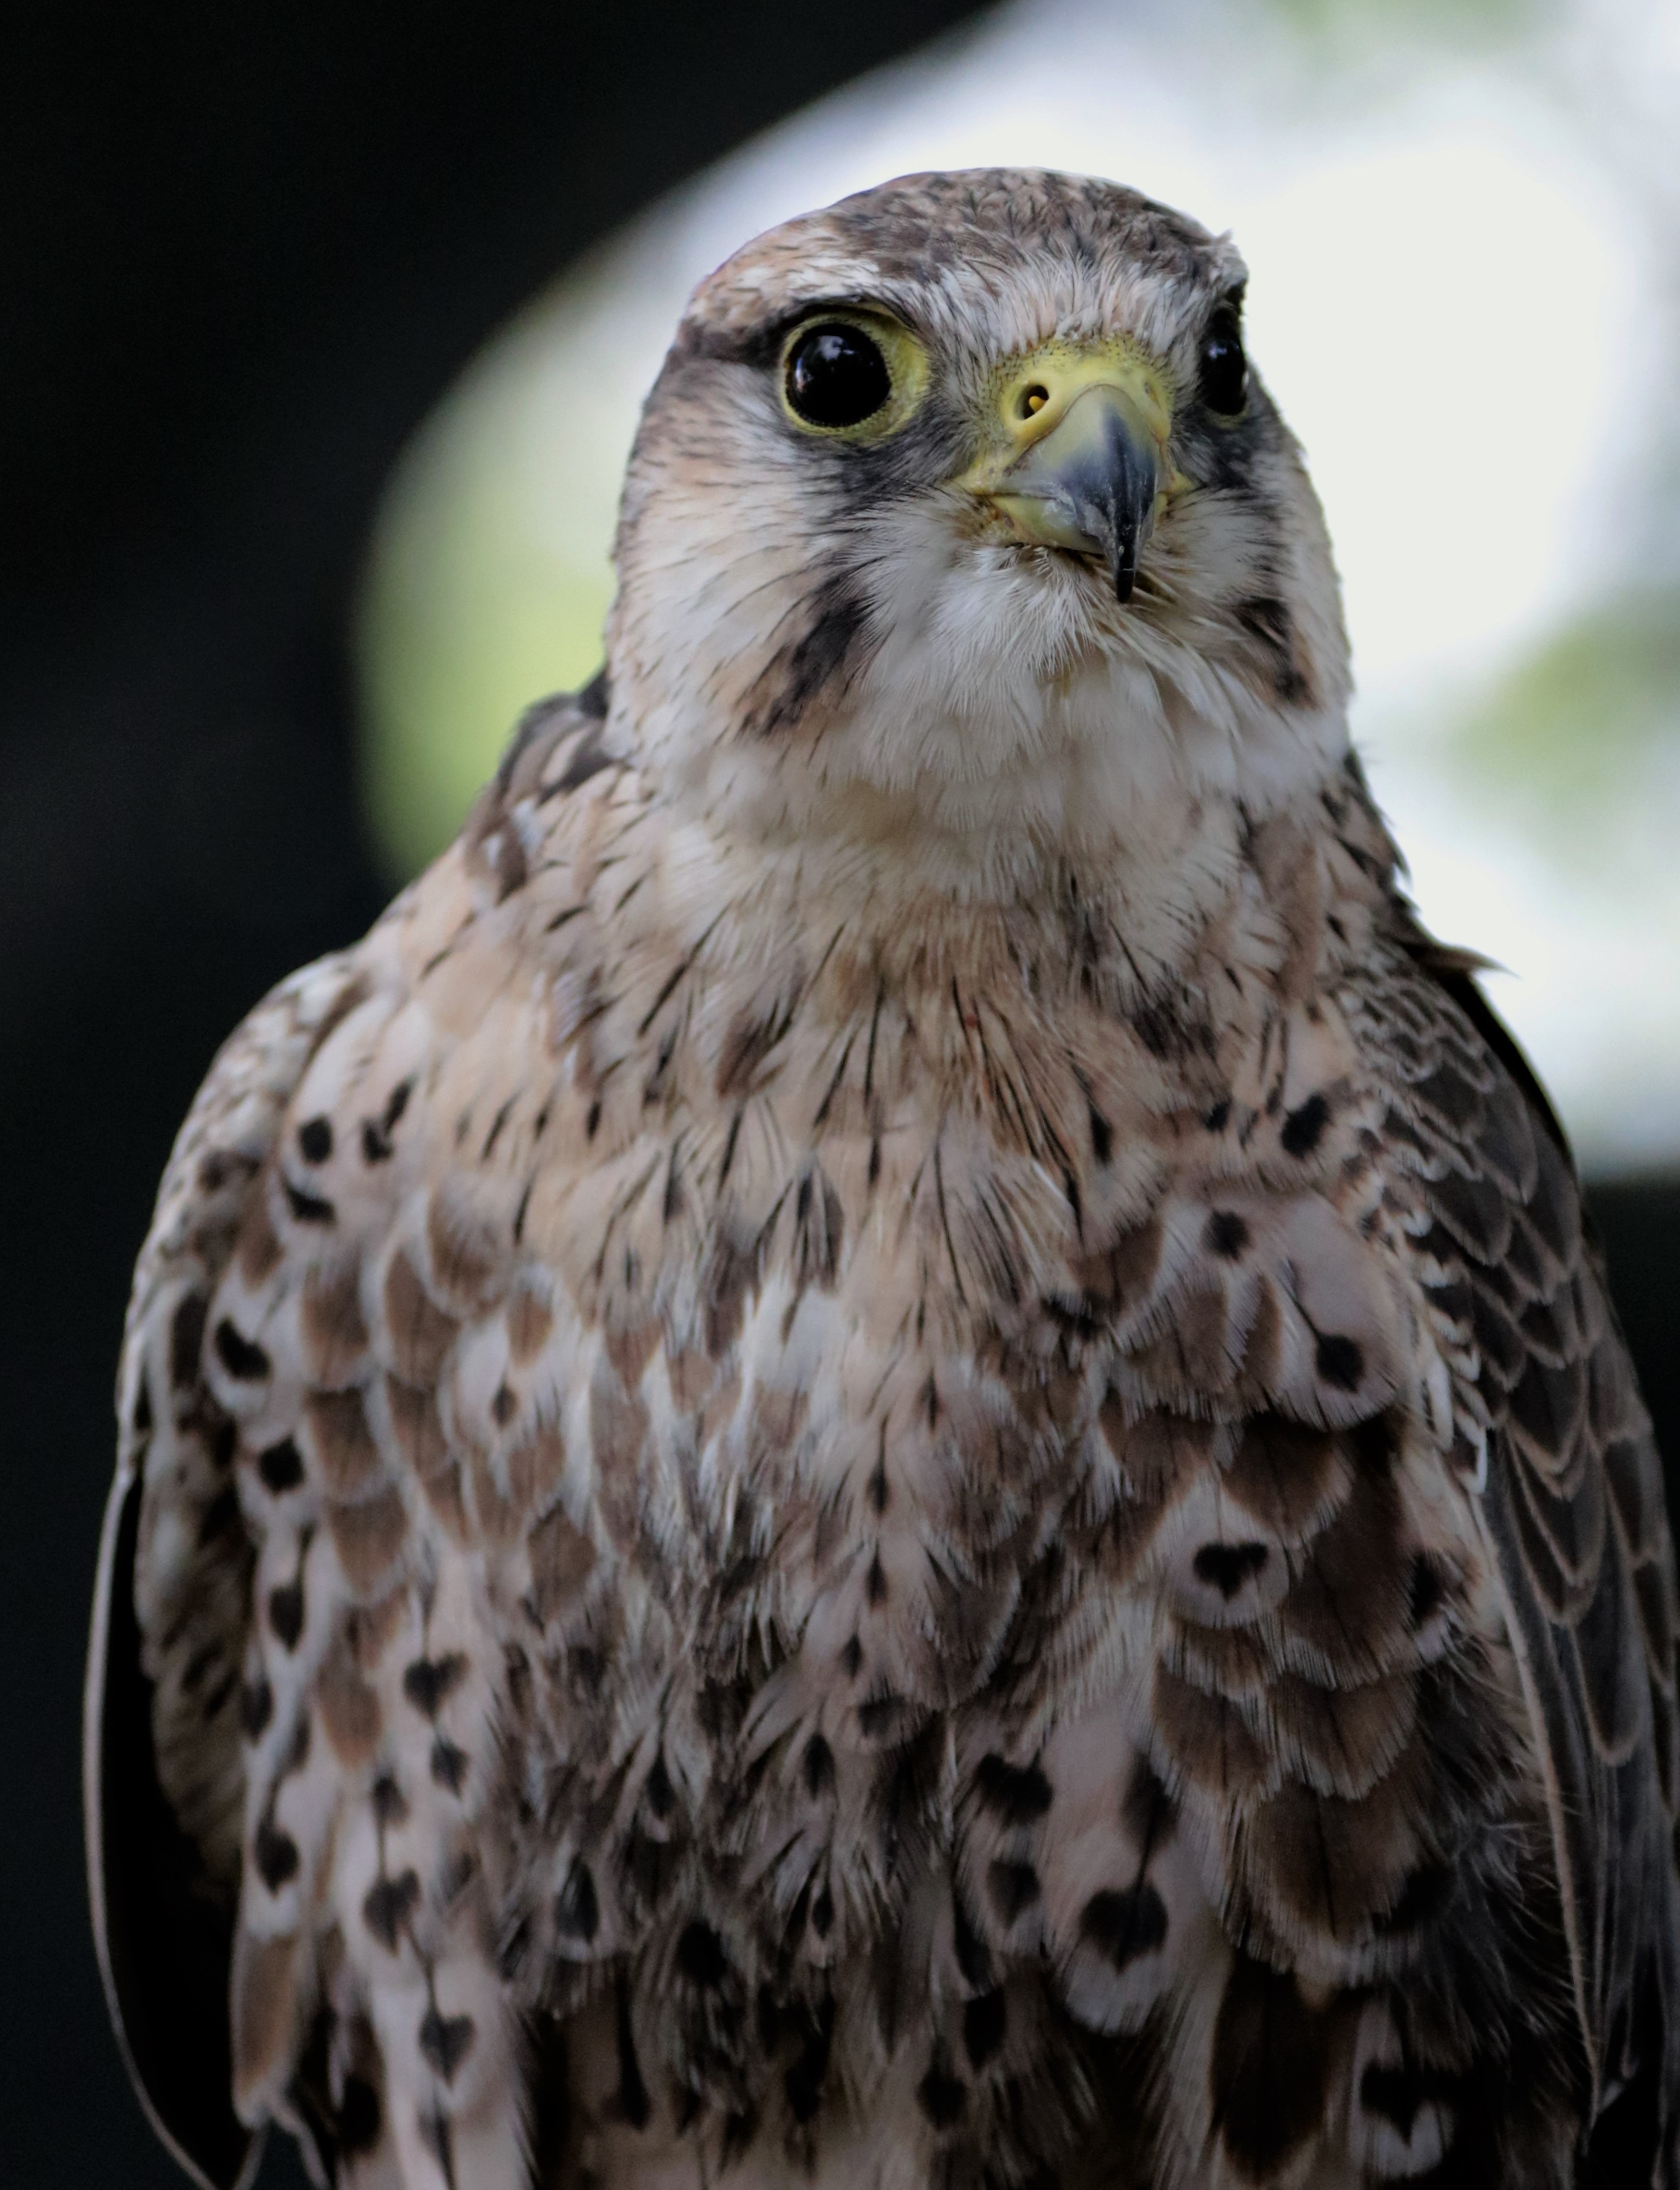
outdoor, bird, wing, wildlife, wild, beak, predator, hawk, owl, fauna, raptor, bird of prey, wings, eye, vertebrate, falcon, prey, perched, falconry, lanner, great grey owl, accipitriformes